Otis Harlan

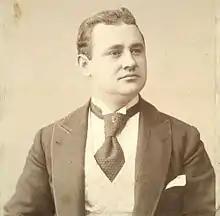
Harlan, c. 1892

In 1893, he appeared in Victor Herbert's "The Magic Knight". In 1911 he starred in "Little Boy Blue" on Broadway. He was playing in vaudeville shows by 1911, appearing in Irving Berlin's ragtime musicals. Harlan also played the role of Cap'n Andy in the first, part-talkie film version of "Show Boat" (1929). He was also seen as the Master of Ceremonies in the sound prologue that accompanied the film. In 1935, Harlan played the role of Starveling in Max Reinhardt's 1935 film version of Shakespeare's "A Midsummer Night's Dream". In 1937, Harlan provided the voice of "Happy", one of the Seven Dwarfs in the Disney animated film "Snow White and the Seven Dwarfs". In the same year he also appeared in the "Our Gang" short "Roamin' Holiday". Contrary to popular belief, Harlan did not voice Mr. Mole in "Bambi". Mr. Mole was voiced by "Bambi"'s story director, Perce Pearce. he died in early 1940 at 74